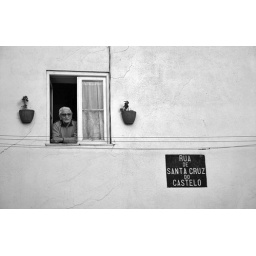
an old man standin'outside his window in a house near Castel de Sao Jorge, in Lisbon, Portugal